List of Torchwood characters

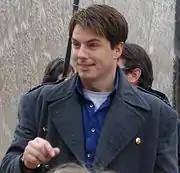
John Barrowman plays protagonist Jack Harkness

Jack Harkness, played by Scottish-American actor John Barrowman, is the leader of Torchwood Three. A former Time Agent born in the 51st century, Jack had two years of his memories wiped by the Time Agency and subsequently became a con man operating in the 20th century, where he stole the name of "Captain Jack Harkness"; his real name is unknown. After meeting the Ninth Doctor in "Doctor Who", Jack reformed and changed his ways, and after a stint as the Doctor's time travelling companion found his way to Torchwood in the 19th century. Cursed with immortality following his previous adventure with the Doctor, Jack served Torchwood on-and-off for centuries, eventually becoming its leader at the start of the 21st century, and handpicking a new team for himself thereafter. As a result of his immortality, Jack has lived a long life, in which he has seen the loss of his brother Gray, his grandson Stephen, and numerous lovers, both male and female. Including Gwen Cooper and Ianto Jones.